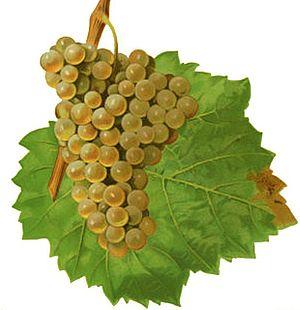
Grappe de Gouget blanc par Viala et Vermorel